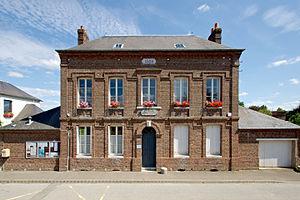
École communale (1884) de Bois-l’Évêque, rue Principale
Bois-l'Évêque est une commune française située dans le département de la Seine-Maritime en région Normandie.